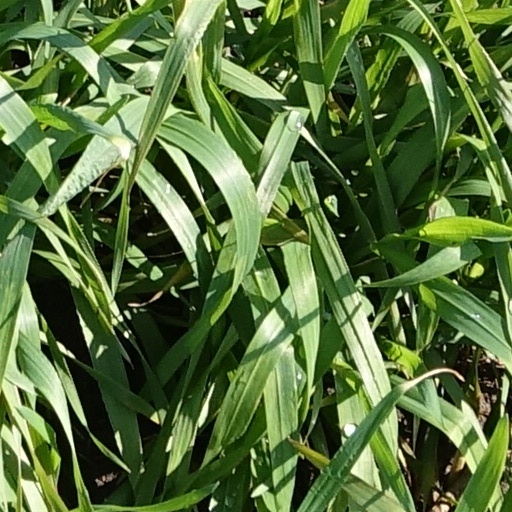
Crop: wheat